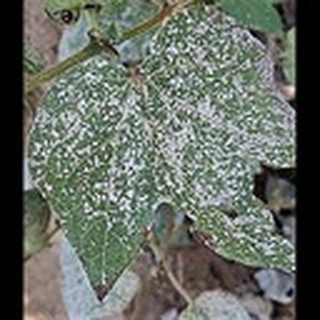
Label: cotton_powdery_mildew